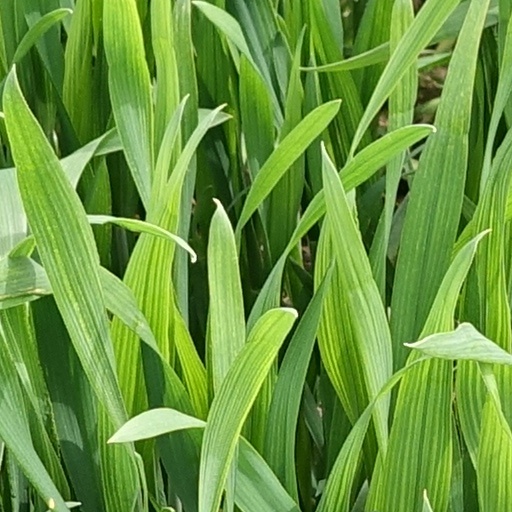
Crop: wheat